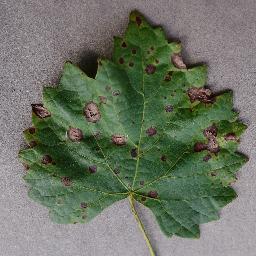
Label: Grape___Black_rot